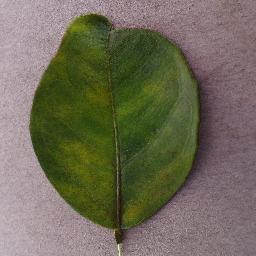
Label: Orange___Haunglongbing_(Citrus_greening)